Ipanema

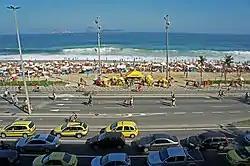
Vieira Souto avenue

The beach at Ipanema is known for its elegant development and its social life. Two mountains called the "Dois Irmãos" (Two Brothers) rise at the western end of the beach, which is divided into segments delineated by "postos", or lifeguard towers. Beer is sold everywhere, along with the traditional "cachaça". There are always circles of people playing football, volleyball, and footvolley, a locally invented sport that is a combination of volleyball and football.